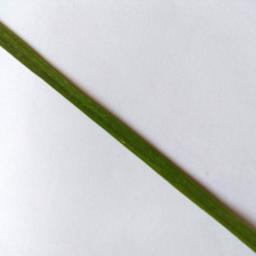
Label: Rice___Healthy